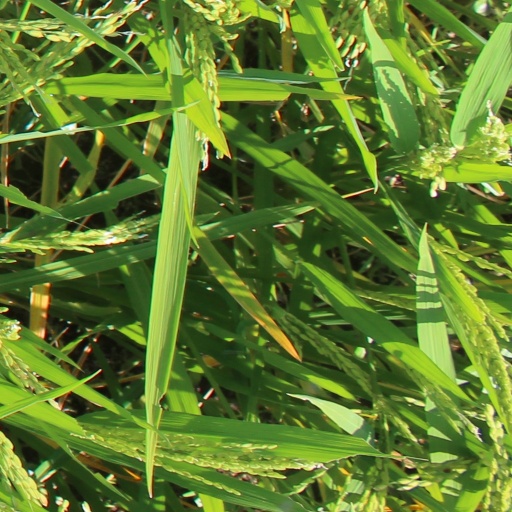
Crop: rice